De Viron Castle

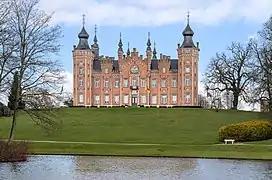

De Viron Castle is a castle in Dilbeek, Flemish Brabant, Belgium. It has served as the town hall of Dilbeek and offices of the municipality since 1923 and was listed as a protected monument in 1990.